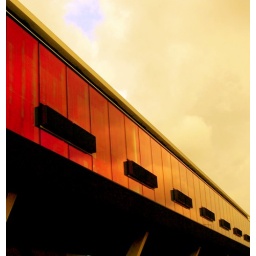
Modern office building in Mannheim-Friedrichsfeld, Germany